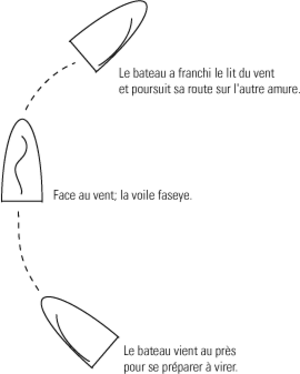
Sur un voilier, un virement de bord est une manœuvre qui consiste à faire tourner le bateau face au vent de manière à changer le côté du bateau qui reçoit le vent. On l'appelle également virement par vent de face.